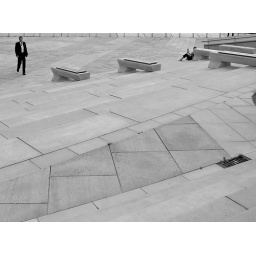
man walking and girl reading in urban jungle